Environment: real
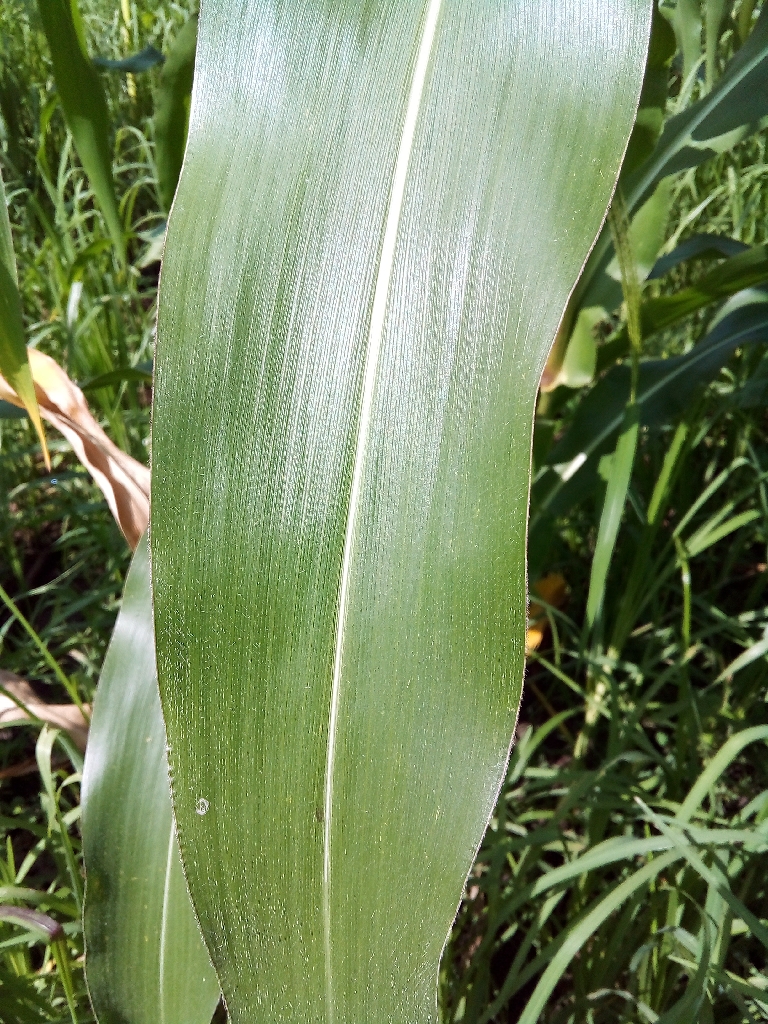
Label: healthy